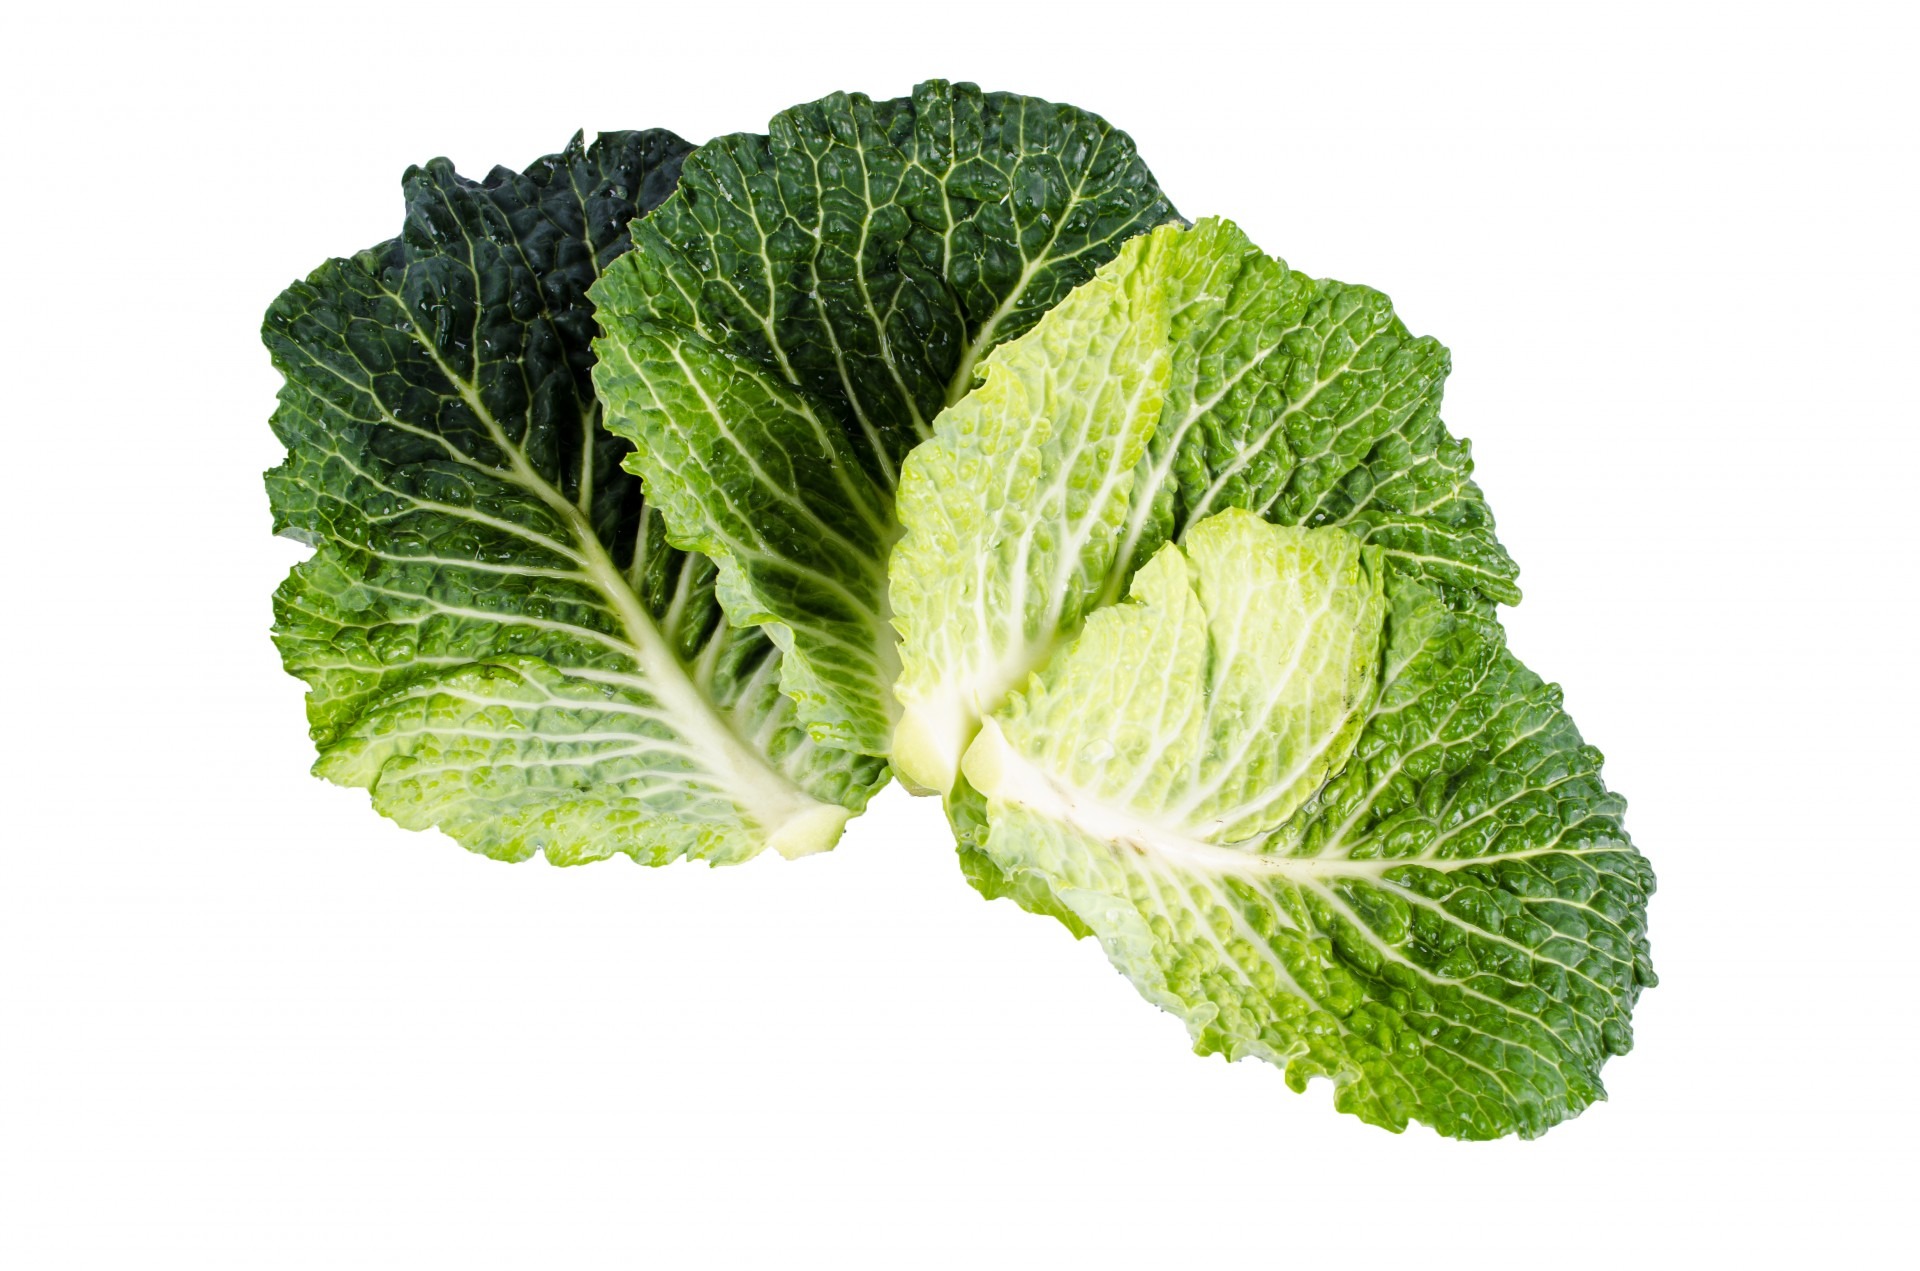
nature, growth, plant, white, leaf, isolated, foliage, food, green, ingredient, produce, vegetable, agriculture, healthy, freshness, kale, close up, eating, full, background, single, vegetarian, raw, image, large, vibrant, cabbage, brassica, organic, nobody, annual plant, leaf vegetable